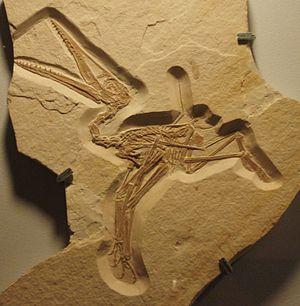
Le ptérodactyle est un genre éteint de ptérosaures ayant vécu au Jurassique supérieur en Europe, il y a environ 150 Ma.